Space Invaders Extreme 2

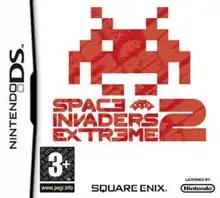
European box art

(stylized as SPACƎ INVADERS EXTRƎME 2) is the sequel to "Space Invaders Extreme". "Space Invaders Extreme 2" features new content compared to its predecessor. A cut-down version of the game called "Space Invaders Extreme Z" has been made available on DSiWare (Japan only) for 500 Points.